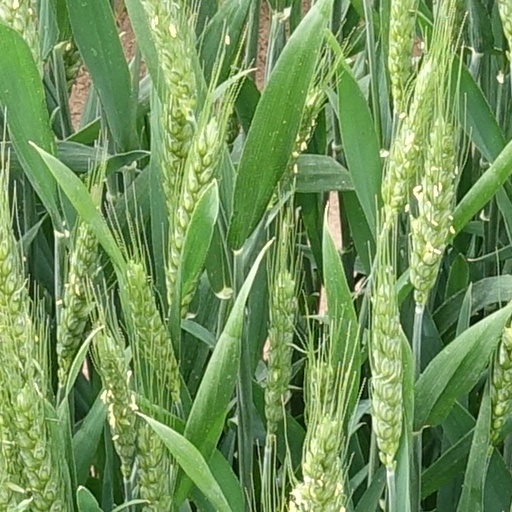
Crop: wheat